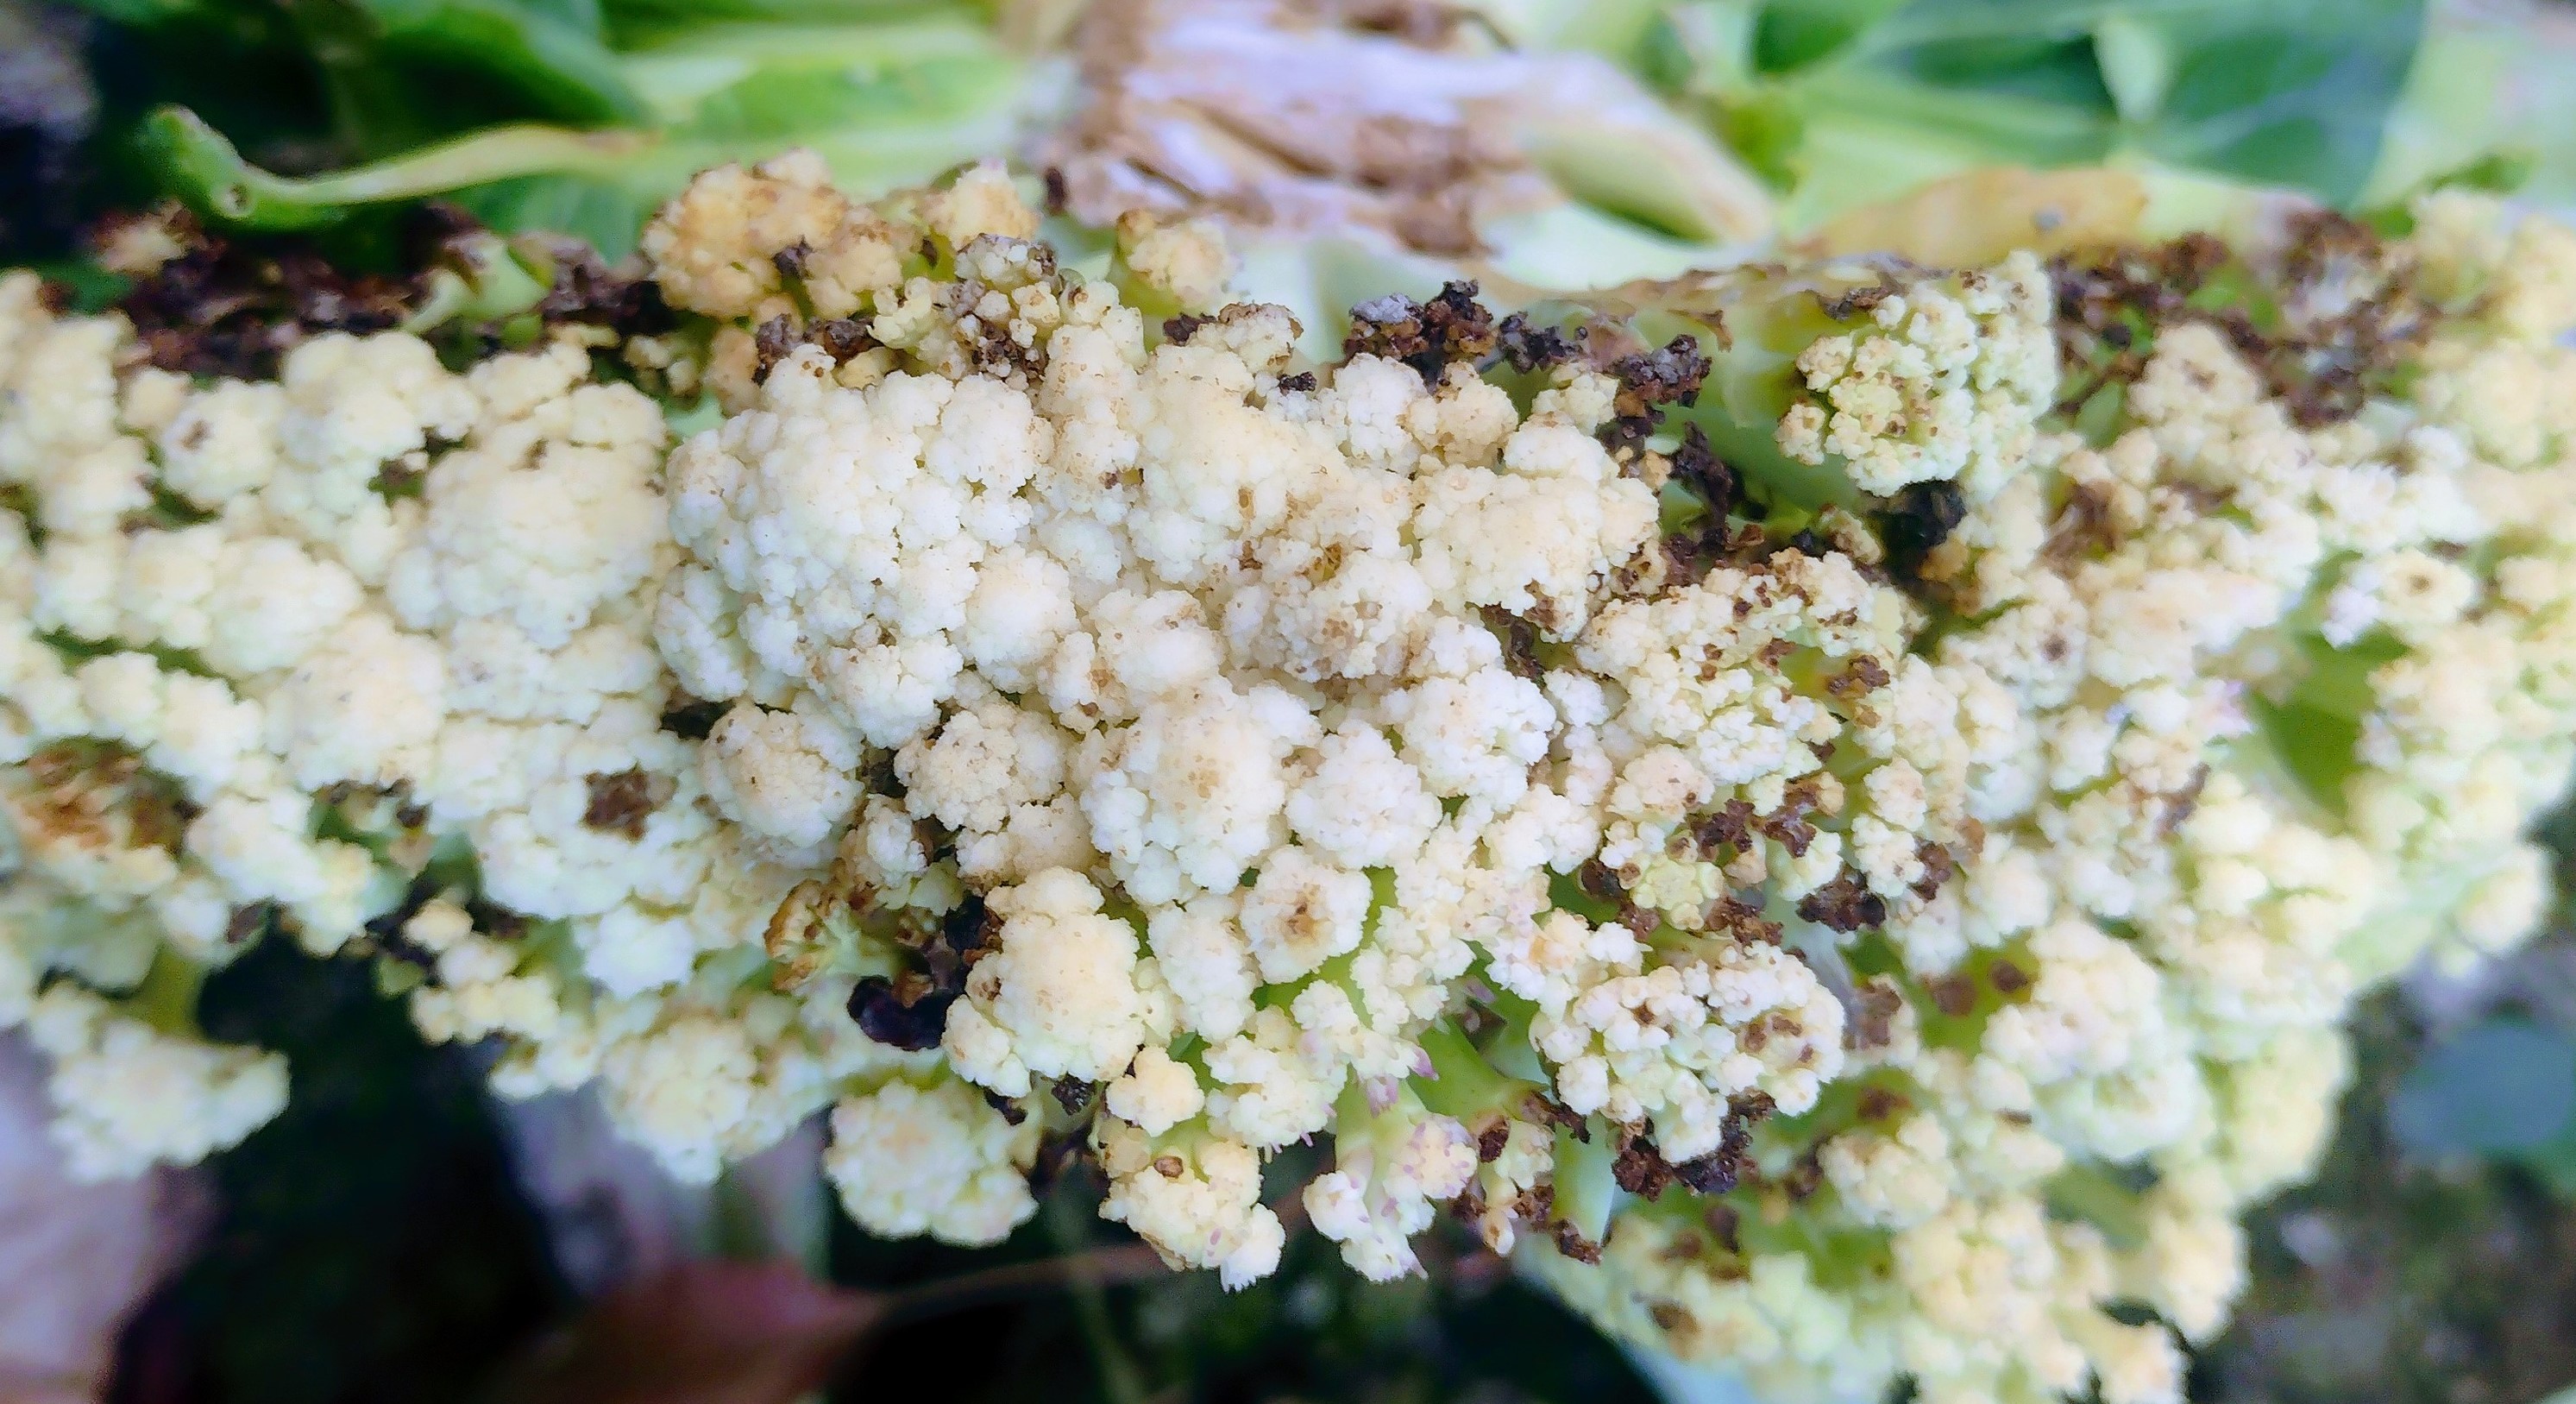
Label: Bacterial spot rot